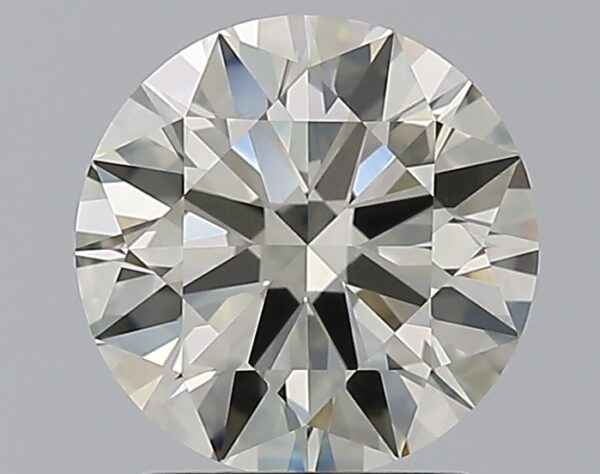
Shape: round
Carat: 2.01
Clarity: VVS2
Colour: L
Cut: EX
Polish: EX
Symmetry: EX
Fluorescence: M
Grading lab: GIA
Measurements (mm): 8.16 x 8.19 x 4.91